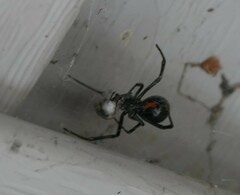
Species: Lactrodectus_hesperus